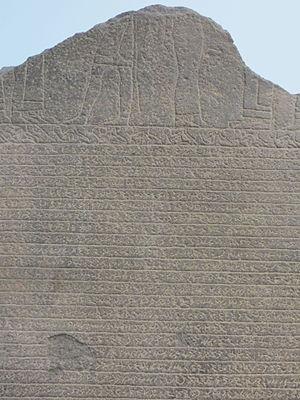
La stèle de Hamadab est une stèle monumentale de grès trouvée à Hamadab juste au sud de l'ancien site de Méroé au Soudan. Cette stèle est conservée au British Museum, à Londres.